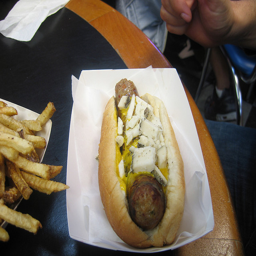
A hot dog in a paper container on a table.
A container that has a bratwurst in it.
A sausage in a bun with a side of french fries
A hot dog on a bun with mustard and mushrooms.
A hot dog on top of a paper container near fries.